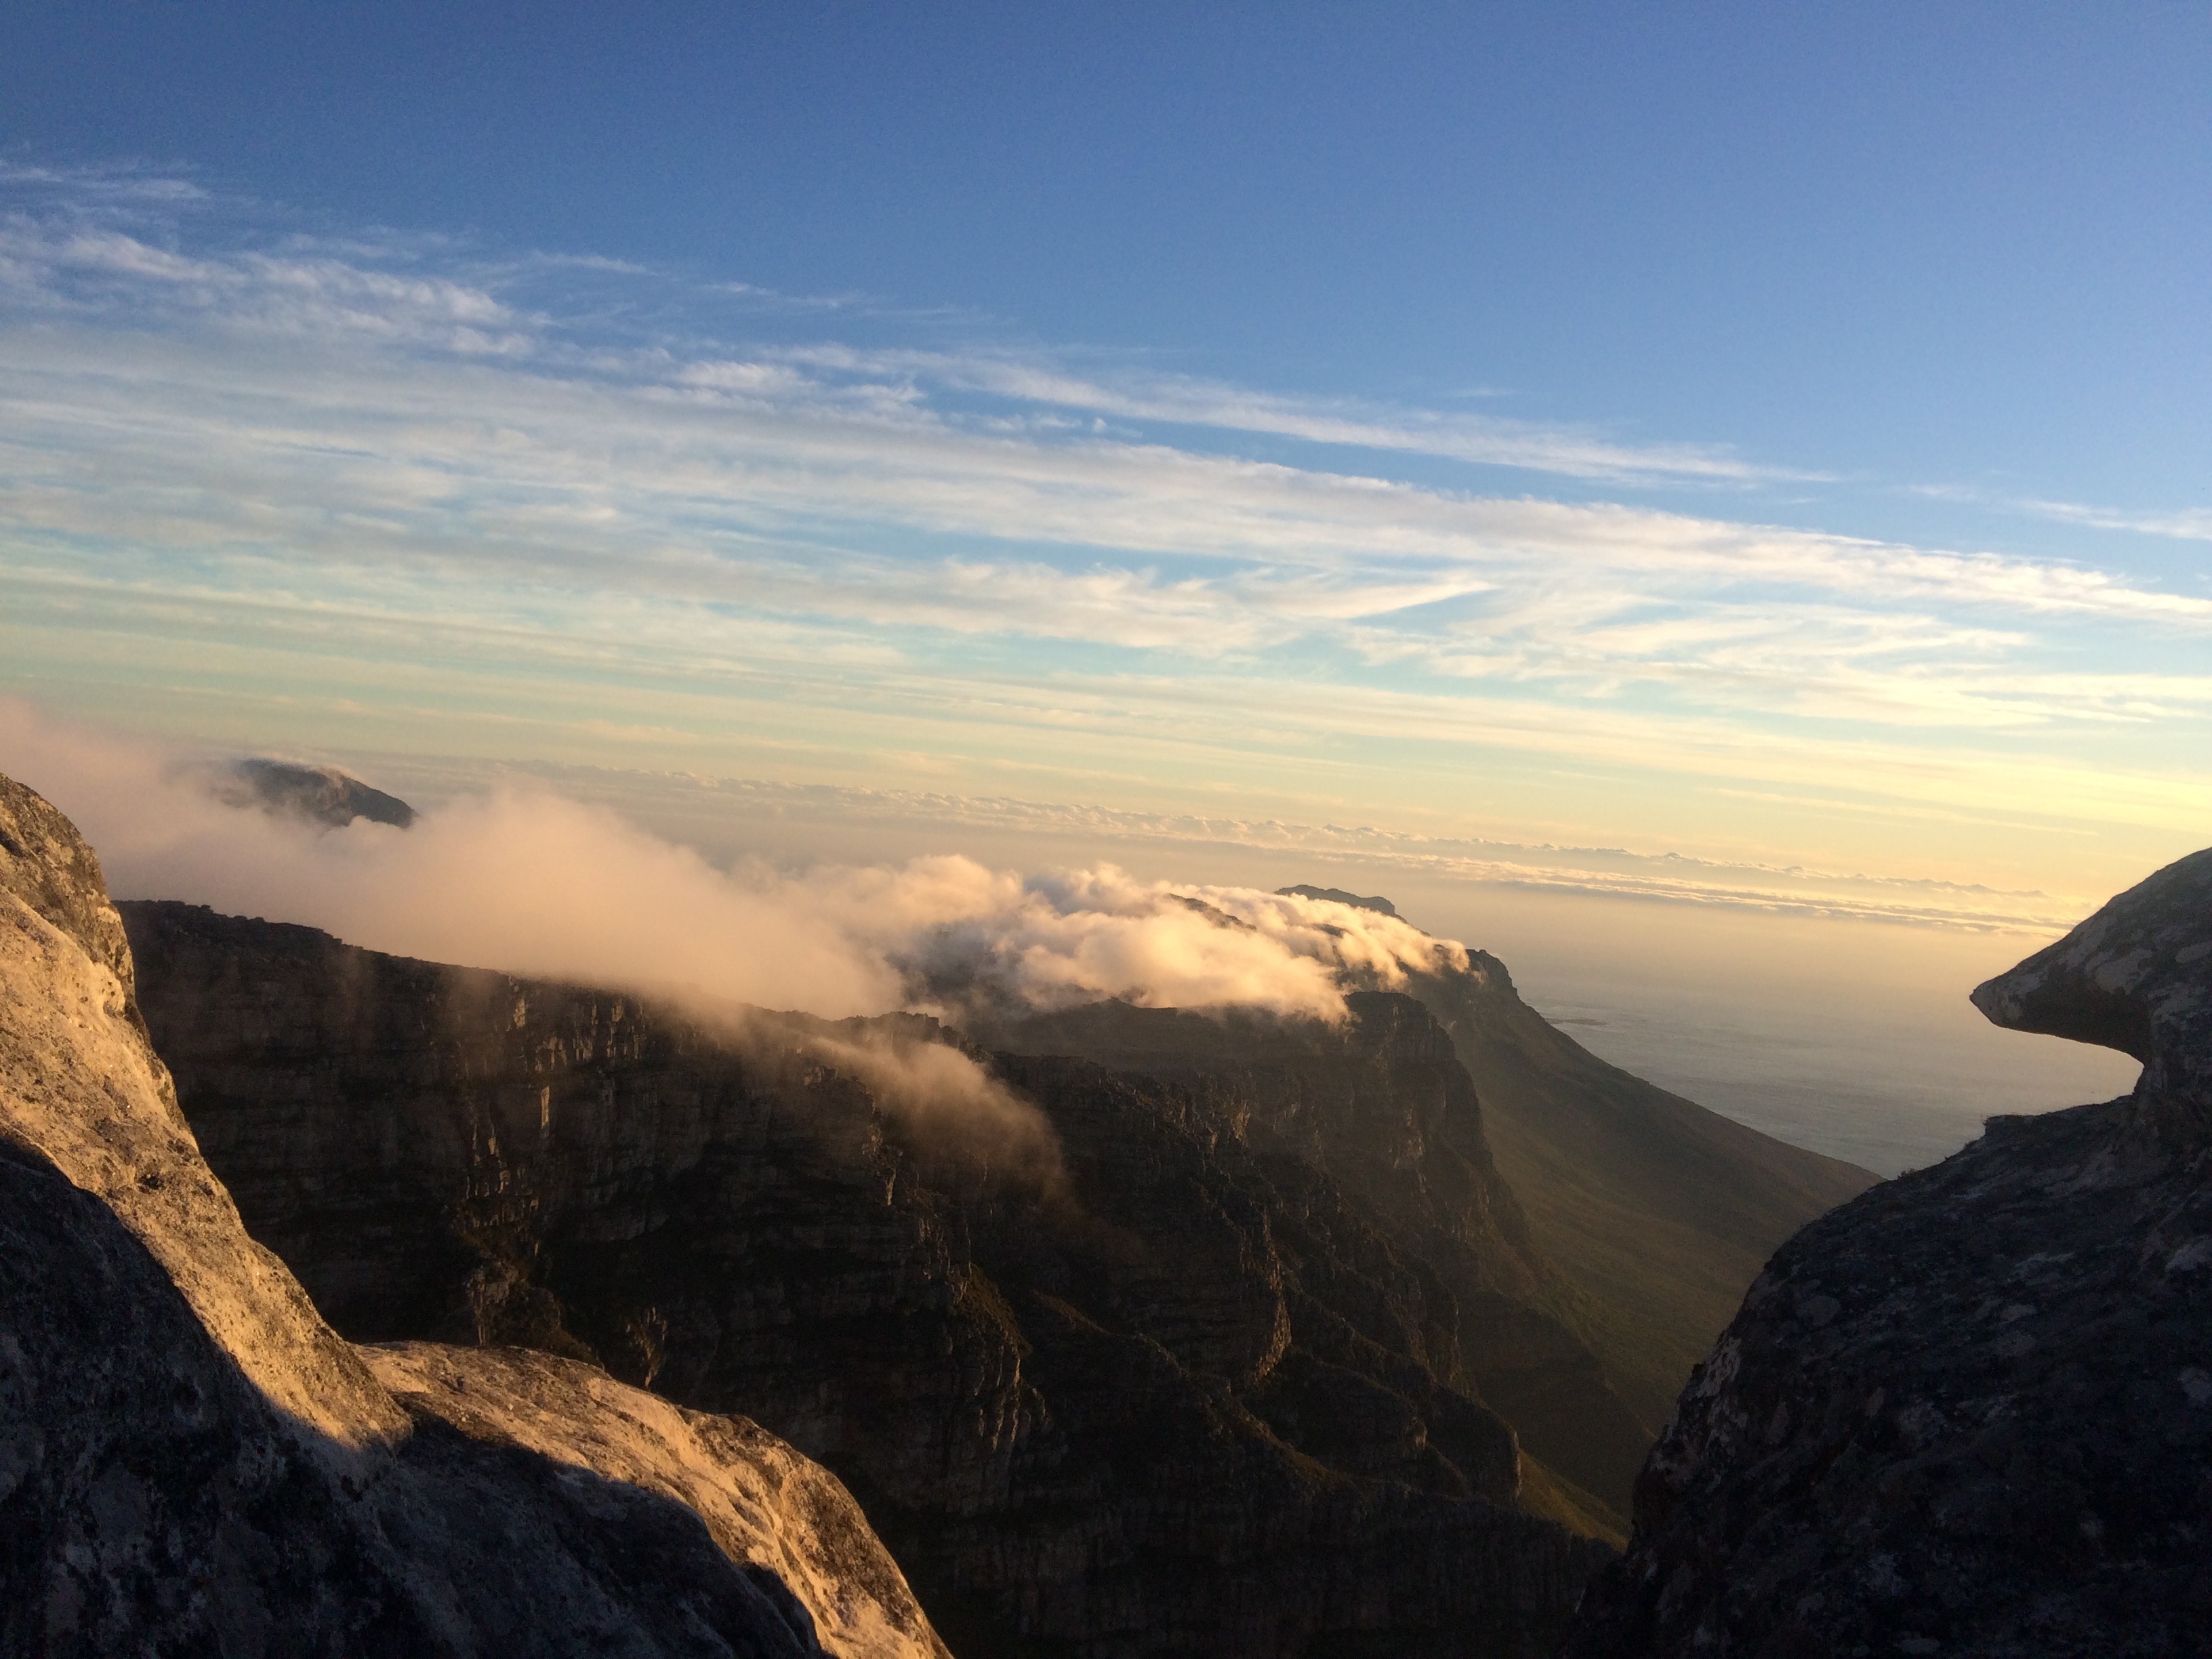
landscape, sea, nature, rock, horizon, wilderness, mountain, cloud, sky, sunrise, sunset, sunlight, morning, hill, dawn, mountain range, dusk, evening, terrain, summit, landform, geographical feature, atmospheric phenomenon, atmosphere of earth, mountainous landforms